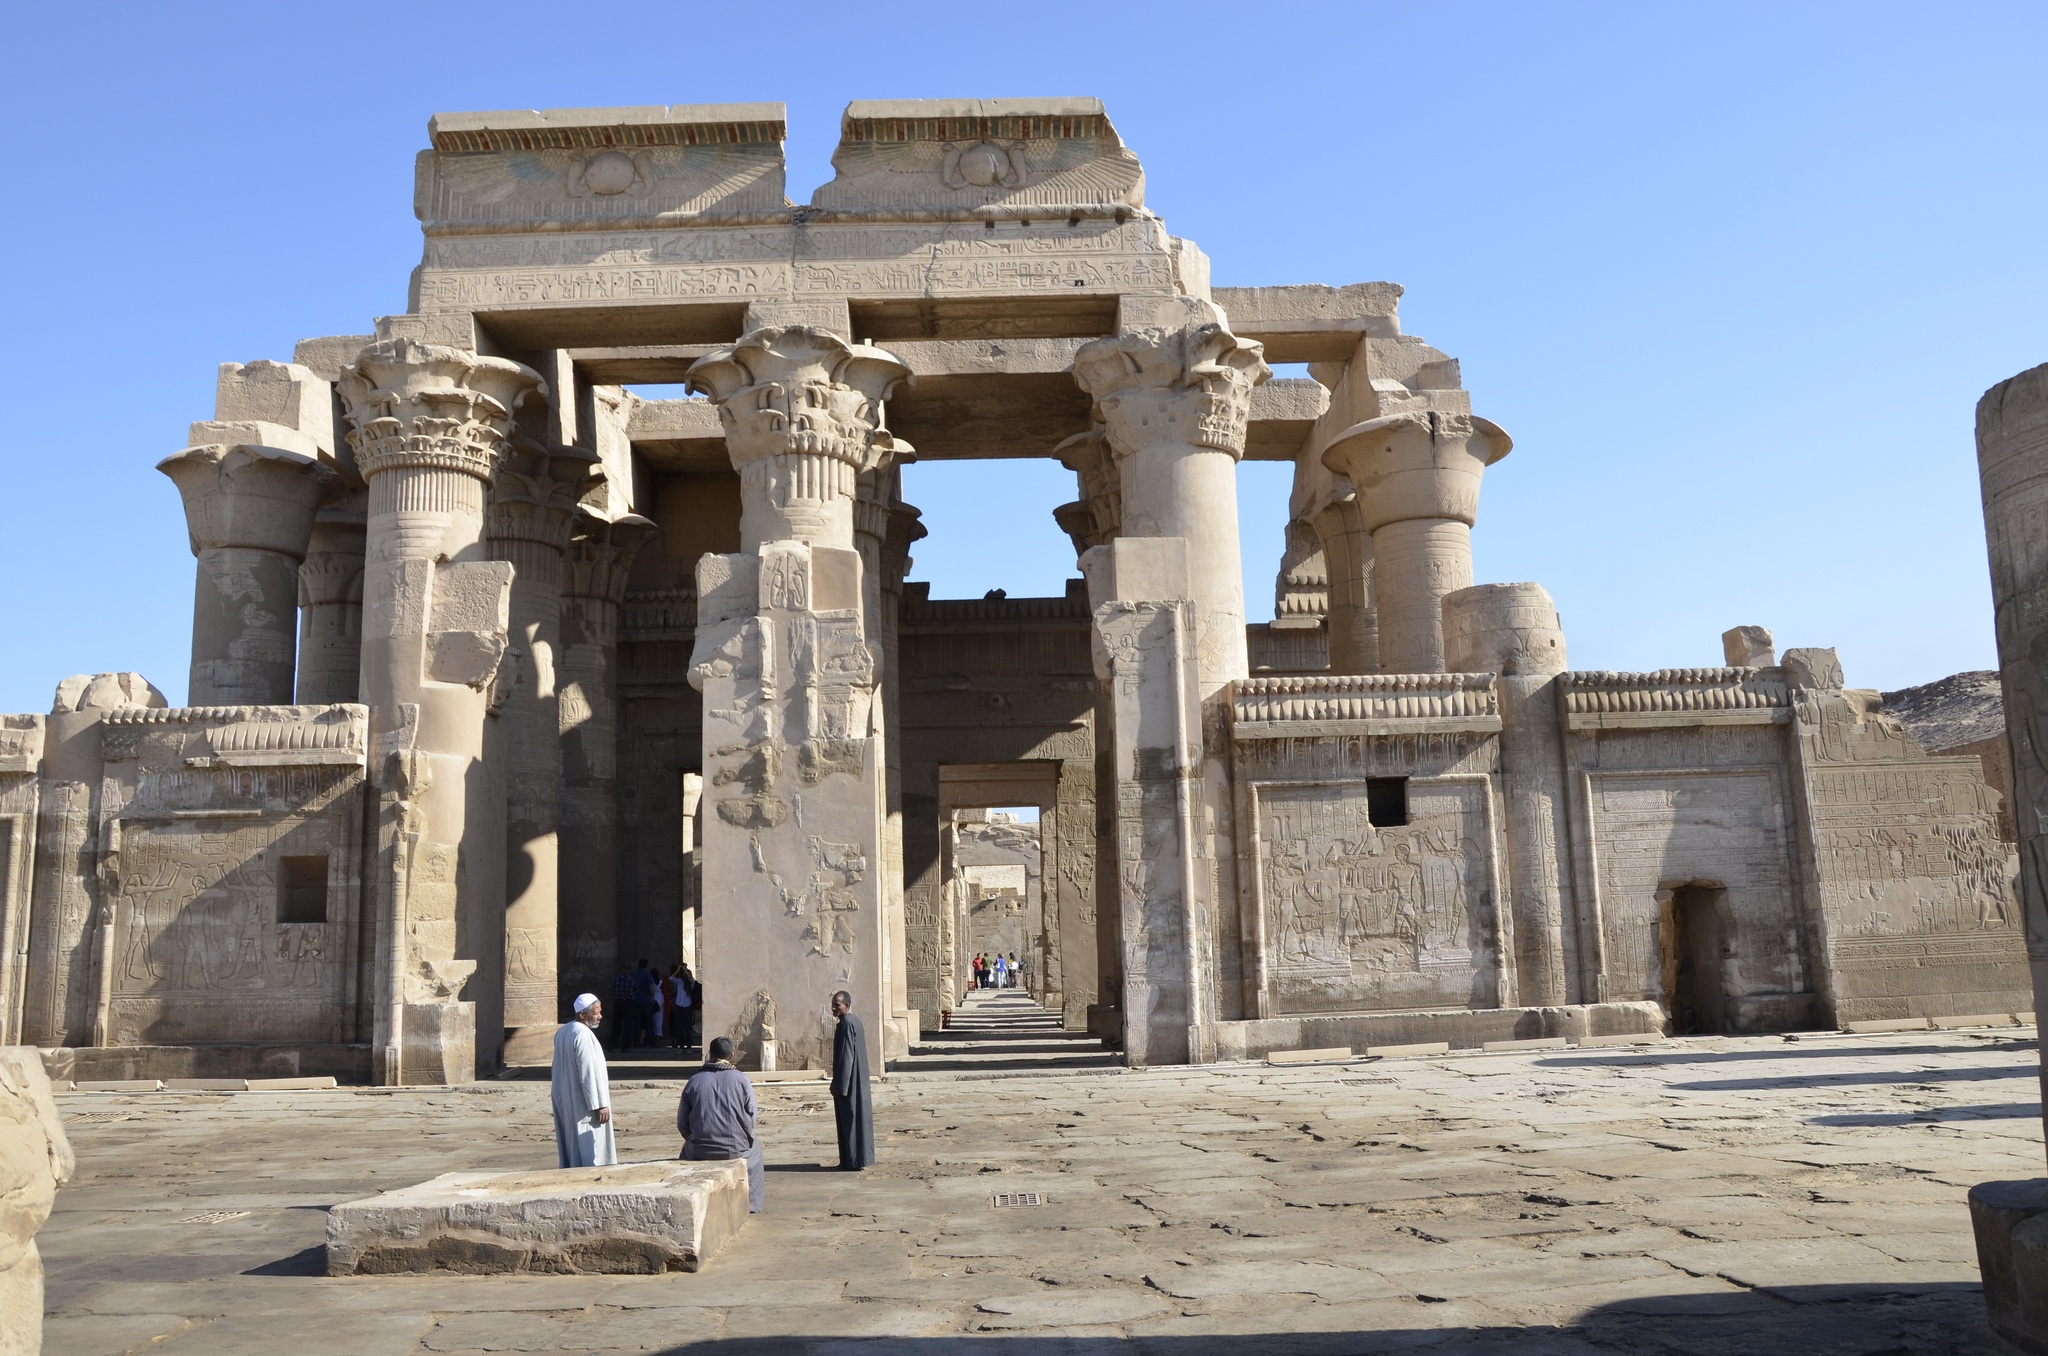
architecture, structure, building, monument, travel, arch, column, landmark, place of worship, egypt, temple, ruins, history, archaeological site, unesco world heritage site, roman temple, hindu temple, historic site, ancient history, egyptian temple, ancient roman architecture, ancient greek temple